Geek Picnic

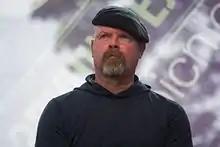
Jamie Hyneman at the Geek Picnic in St. Petersburg, 2016

The winter session of 2014 Geek Picnic took place in VDNKh, Moscow, on January 25–26. Theme zones dedicated to technology, science and art, entertainment, lectorium and a playground for children were set up in a 15 thousand square meters pavilion. A number of speakers including Anatoly Wasserman and futurologist Dmitry Gluchovskiy gave lectures, and the founder of the Venus project Jacque Fresco held a skype conference call. The festival featured musical performance by Alexander Robotnick and the Desert Planet band. The displays included the world’s biggest Tesla coil, 3D bioprinter prototype, quadcopter show, sculptures of Transformers characters and a robot show featuring Exoatlet hauler and InMoove android. The event had 30000 visitors.